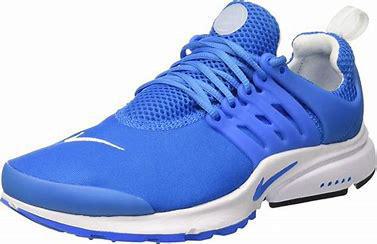
Brand: Nike
Model: Air Presto Essential